Osage Nation

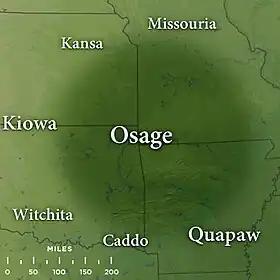
A map showing the sphere of influence of the late 17th-century Osage superimposed over the modern Midwestern United States

In 1673, French explorers Jacques Marquette and Louis Jolliet were among the first Europeans documented to contact the Osage, traveling southward from present-day Canada in their journey along the Mississippi River. Marquette's 1673 map noted the Kanza, Osage, and Pawnee tribes thrived in much of modern-day Kansas.